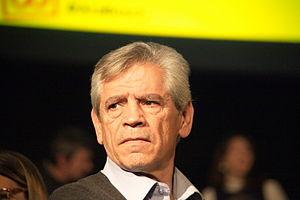
Eduardo Reyes Pino, né le 25 mars 1951 à Cordoue, est un homme politiqueespagnol, ébéniste de formation et militant de l'indépendance de la Catalogne. Il est président de l'association Súmate de 2013 à 2016. Il devient en septembre 2015, député du Parlement de Catalogne pour la liste Ensemble pour le oui.